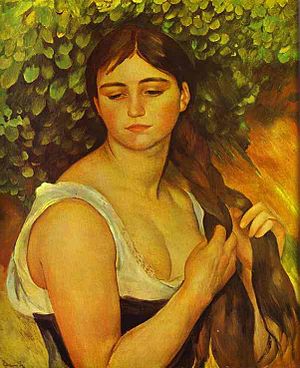
Pierre-Auguste Renoir / Galleri
Pierre-Auguste Renoir var en fransk impressionistisk maler, litograf og billedhugger.